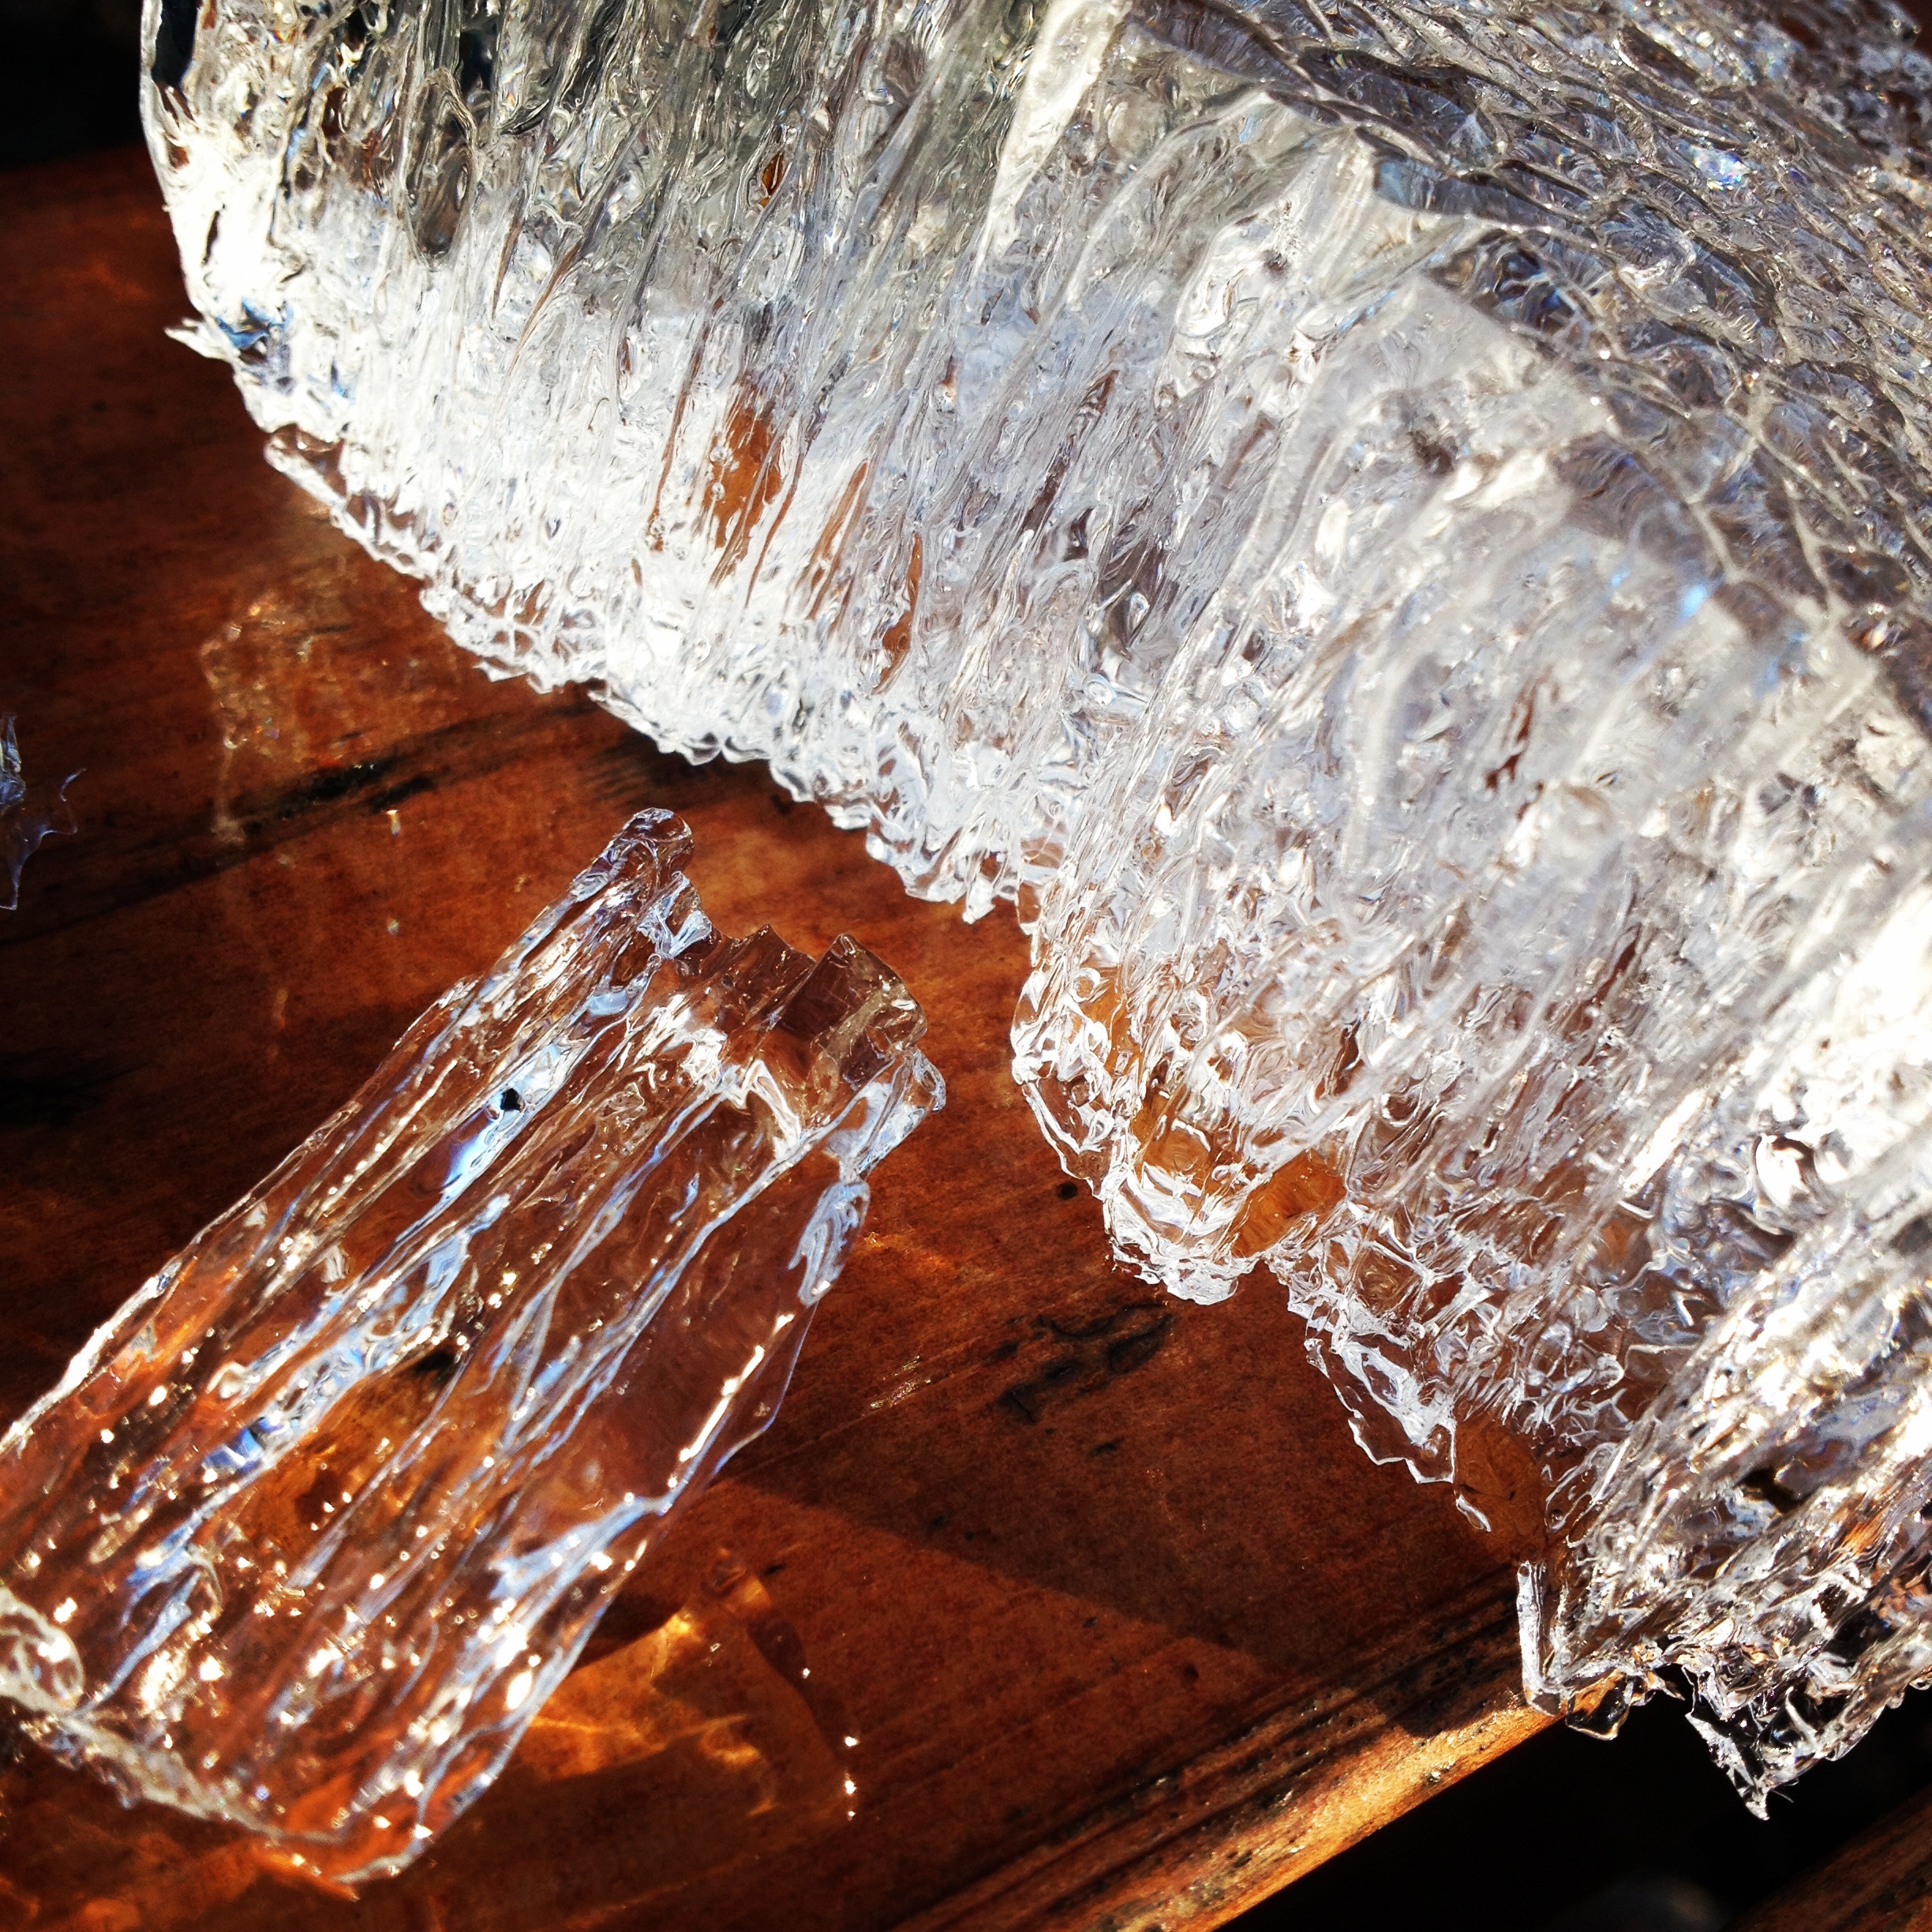
wood, formation, ice, food, spring, material, fragile, mineral, lake ice, pillij